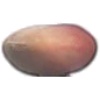
Label: hazelnut